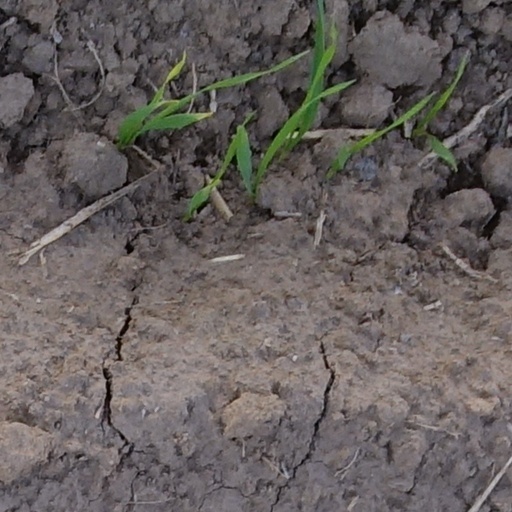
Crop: wheat